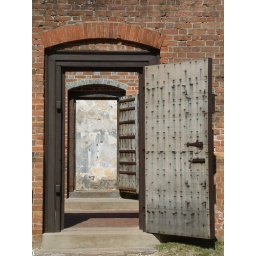
Some doors apparently going no where on an old building in Williamsburg, Va.